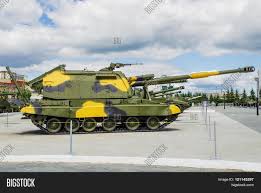
Label: 2S19_MSTA